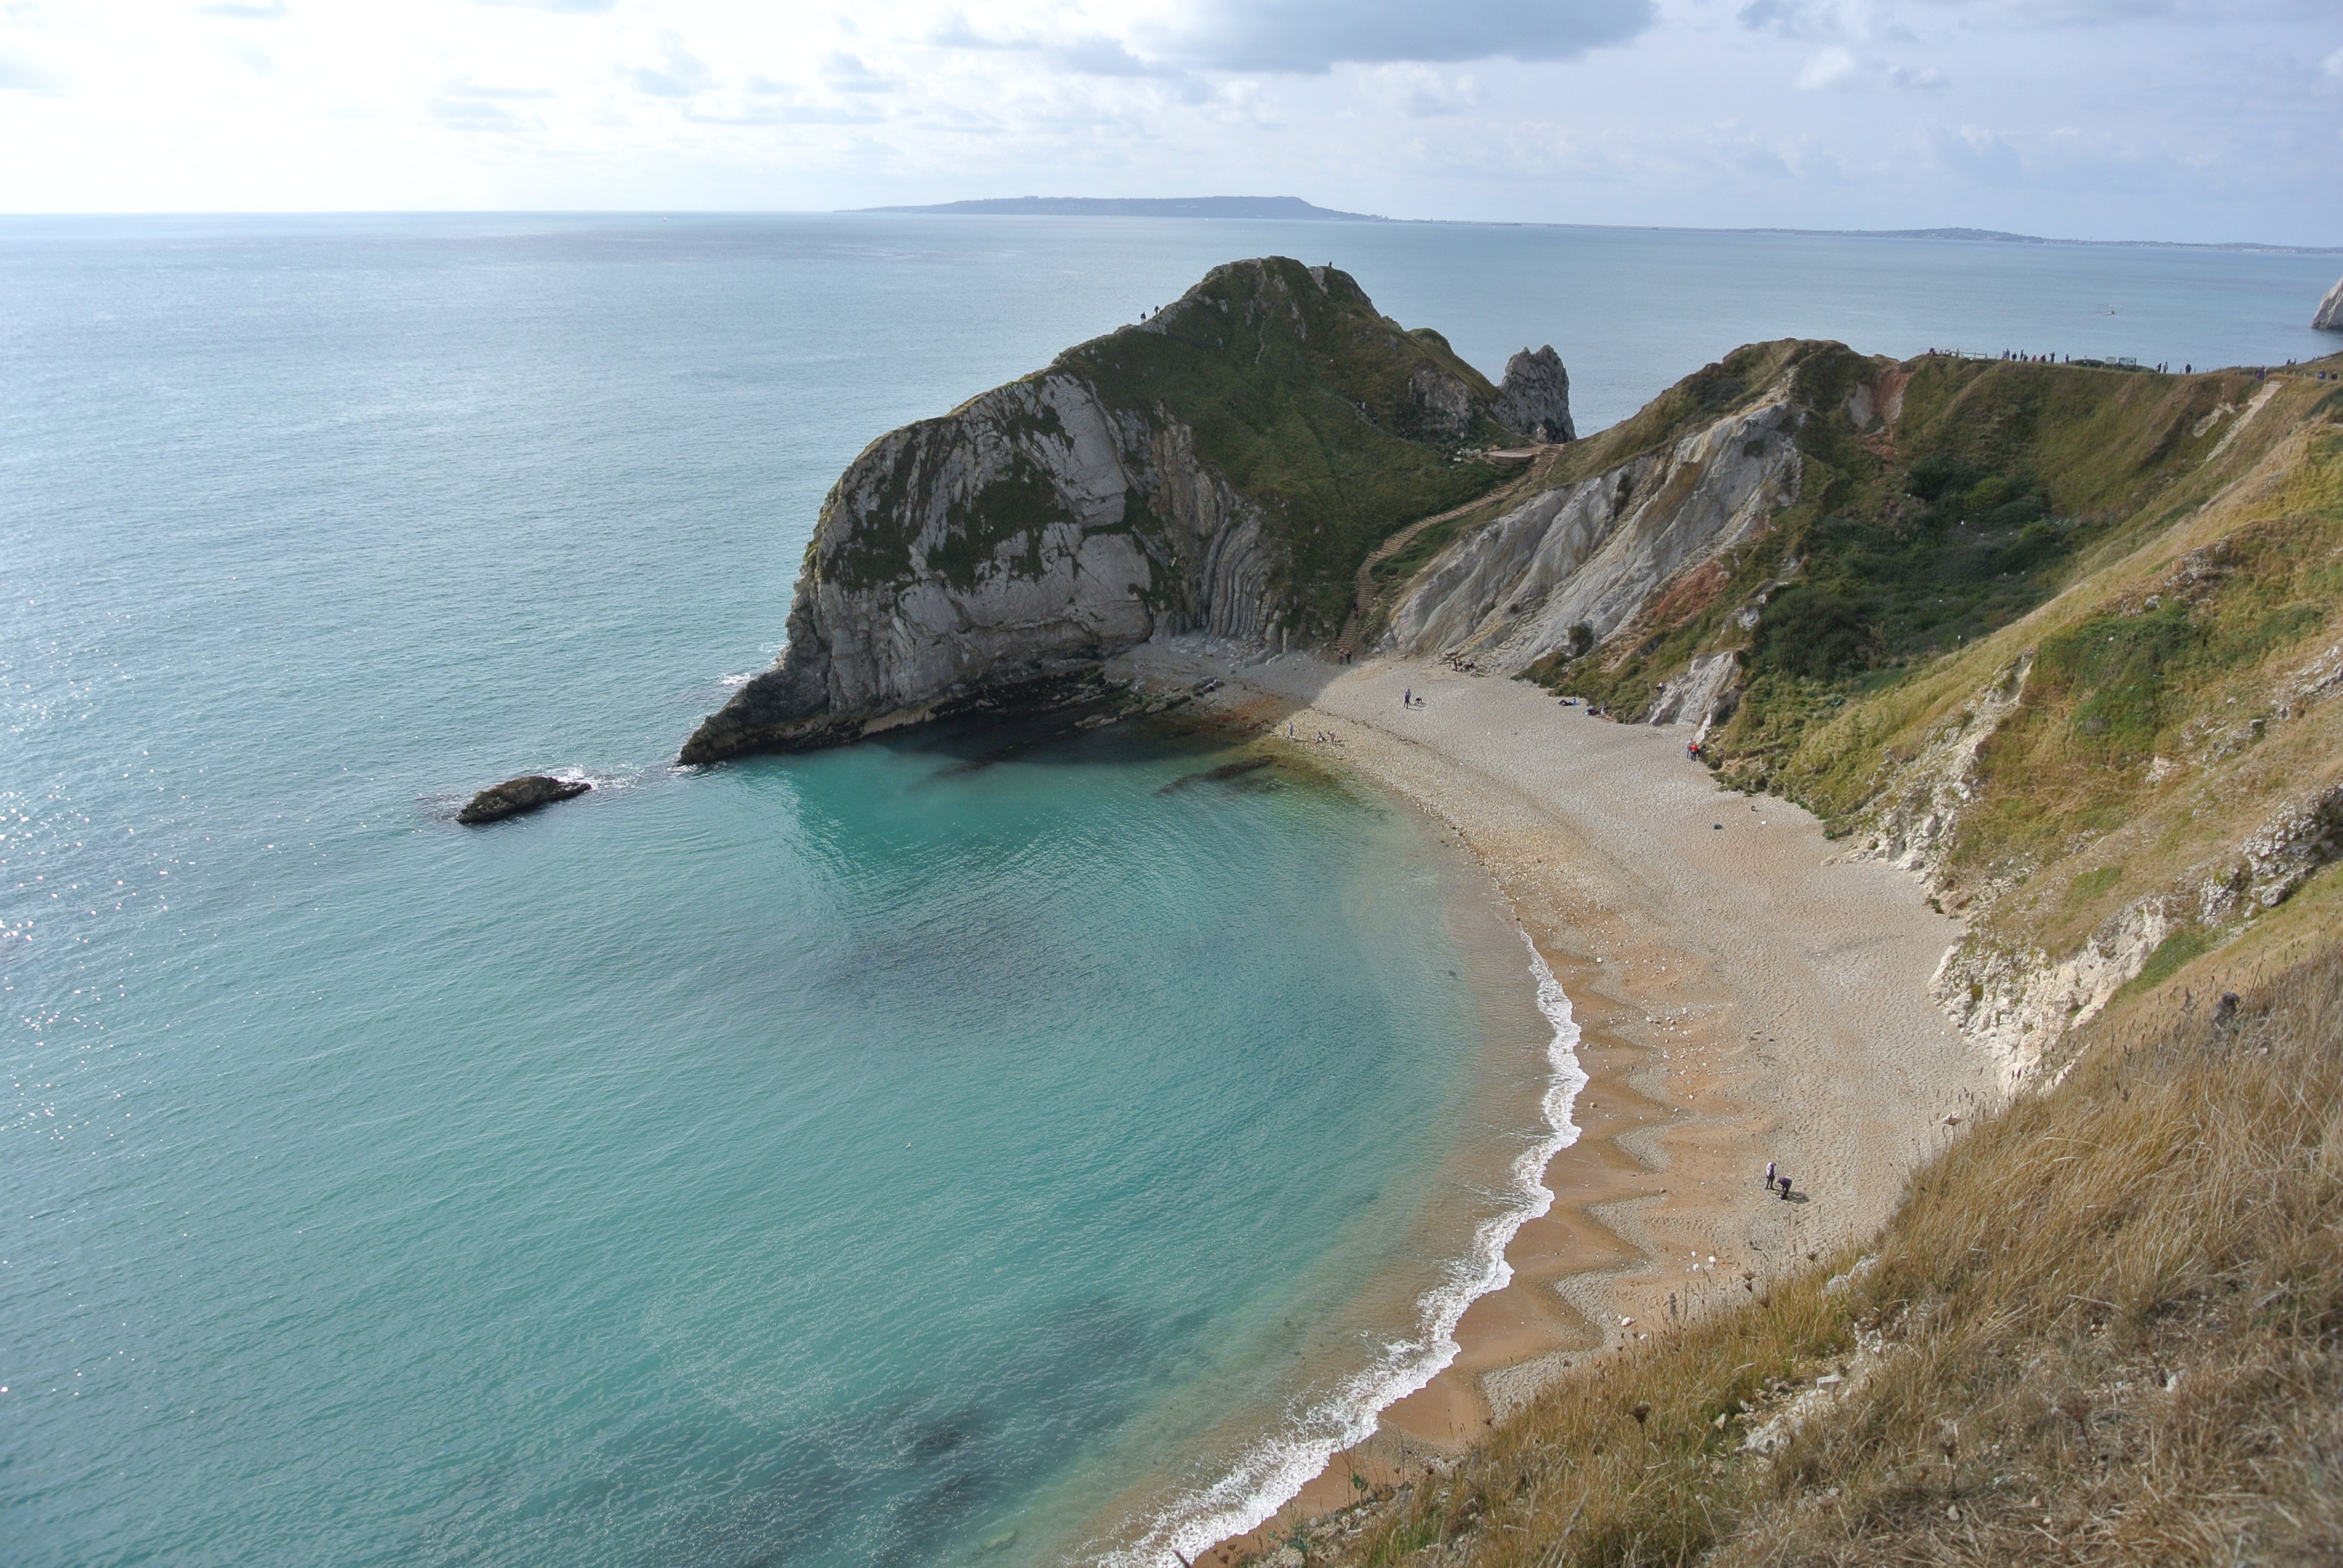
beach, landscape, sea, coast, ocean, shore, wave, coastline, cliff, cove, bay, terrain, erosion, body of water, england, headland, english, cape, dorset, jurassic, landform, geographical feature